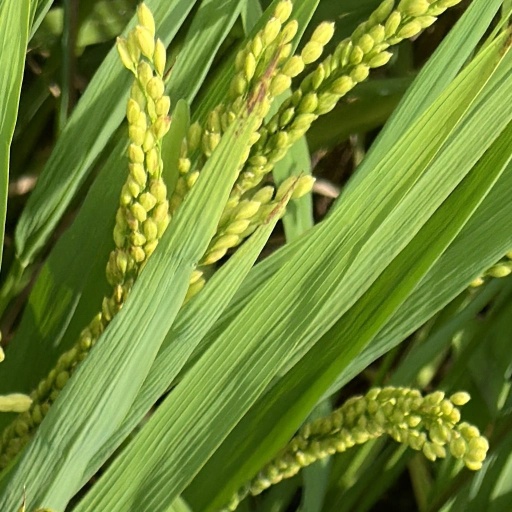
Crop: rice